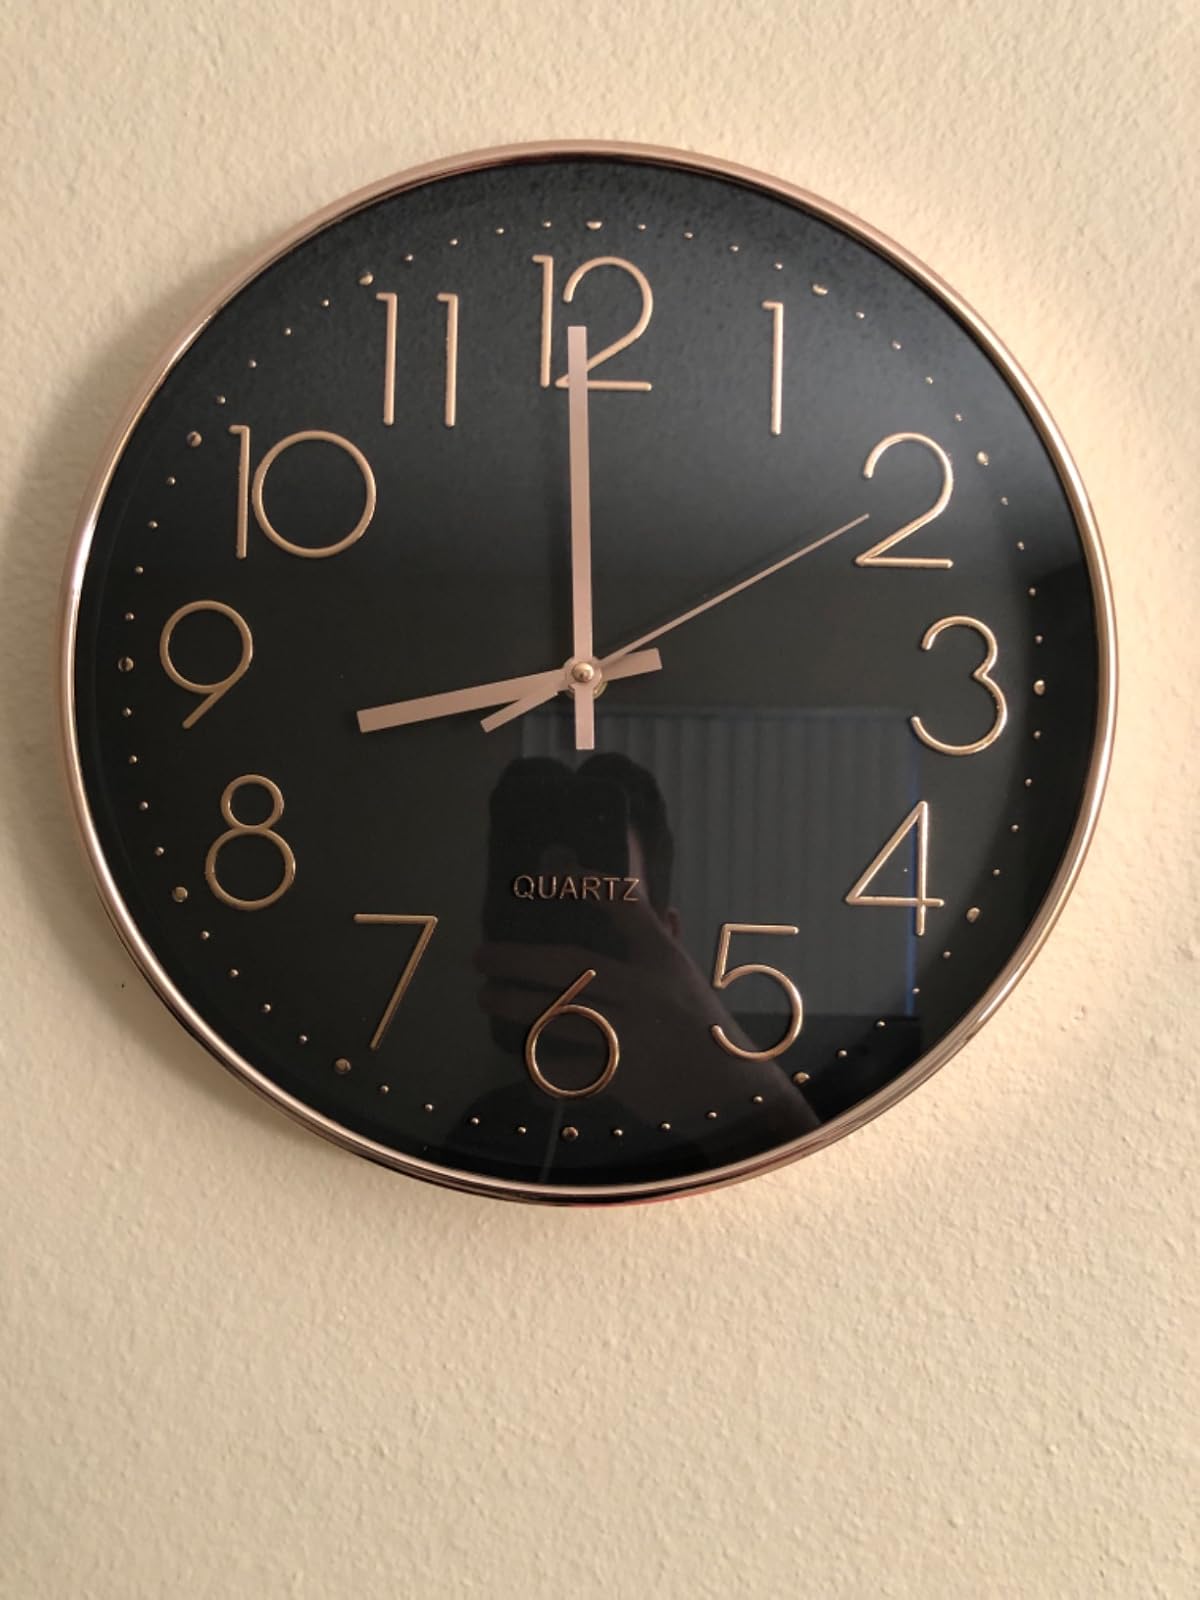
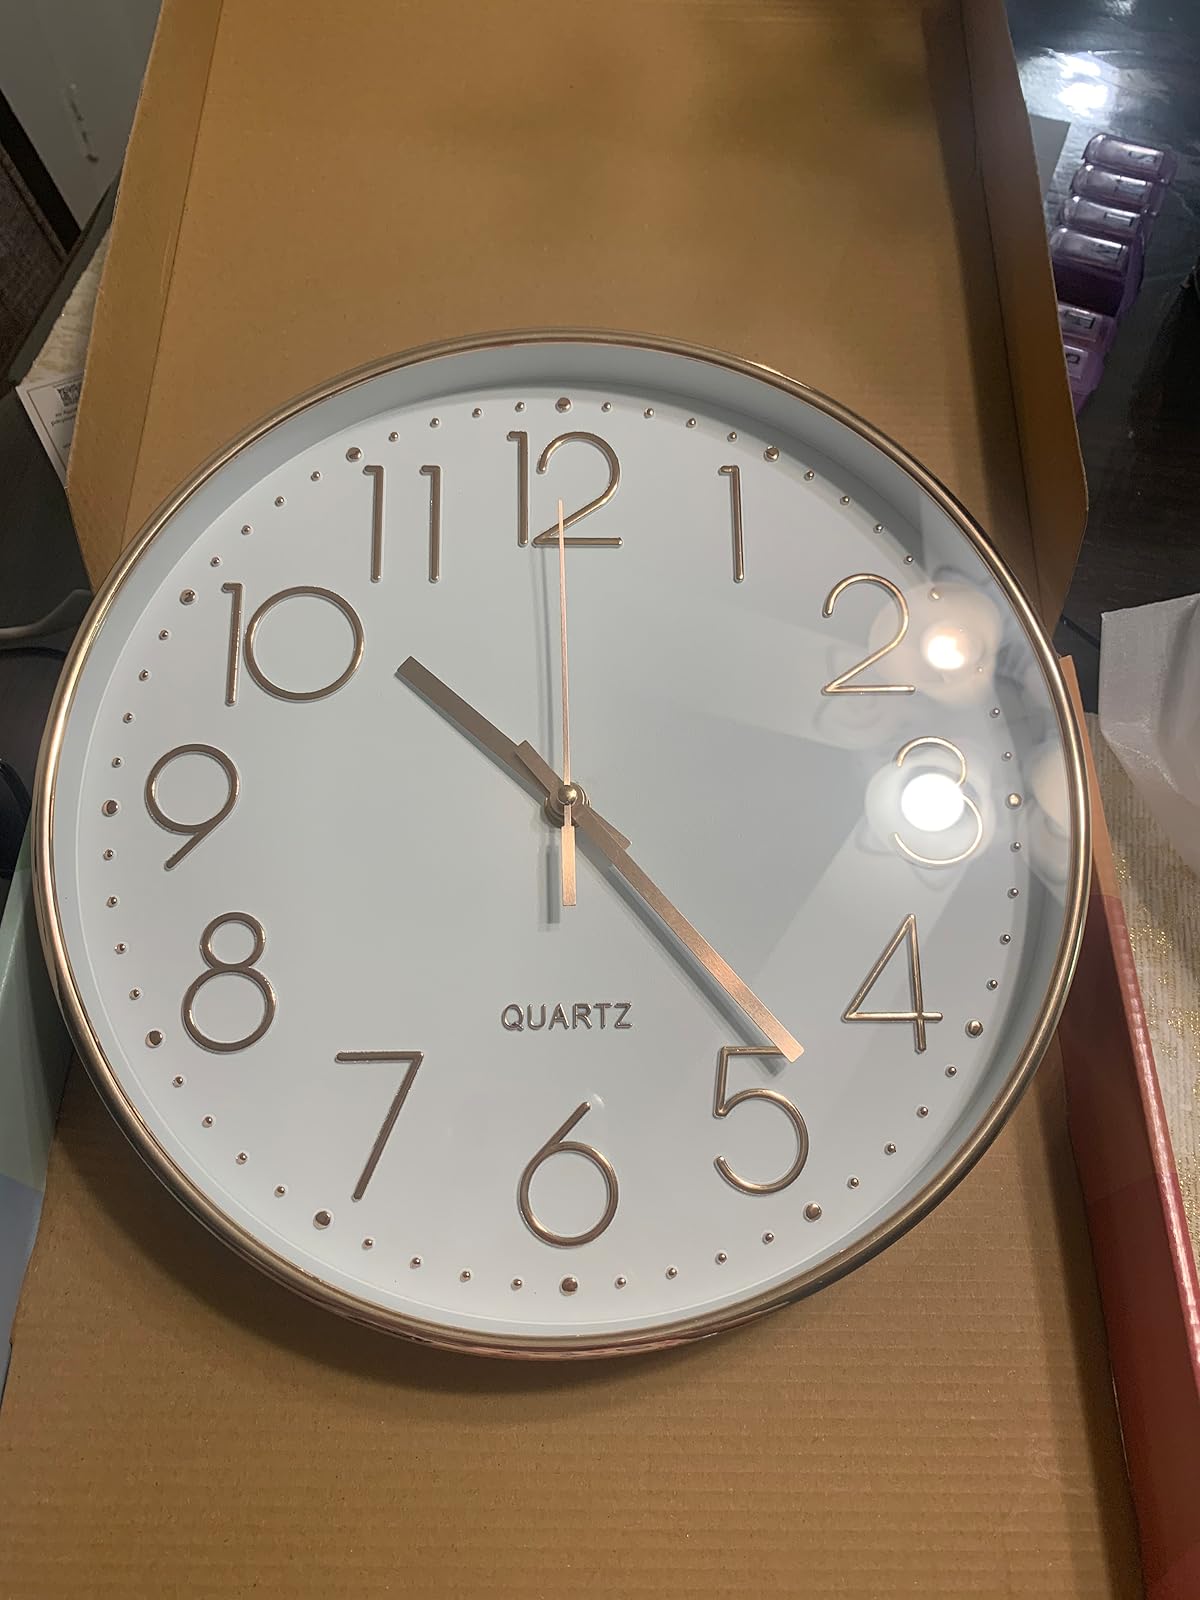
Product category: clock
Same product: no